Ynysymaengwyn

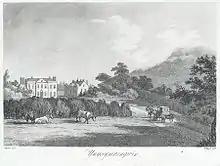
Ynysymaengwyn mansion and part of estate. Cows and horse-drawn carriage in foreground

It was in the commote of Ystumanner or Ystum Anner that Gruffydd ap Gwenwynwyn did homage and swore fealty to Llywelyn ap Gruffudd on 12 December 1263. In return he was made a vassal lord and the lands taken from him about six years earlier were restored to him. The commote was in the cantref of Meirionnydd.